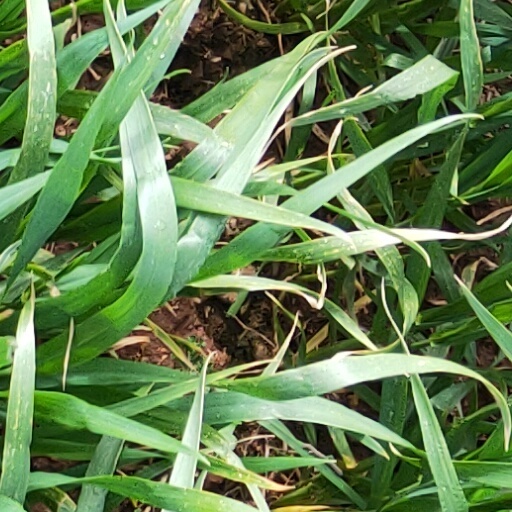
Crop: wheat